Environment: lab
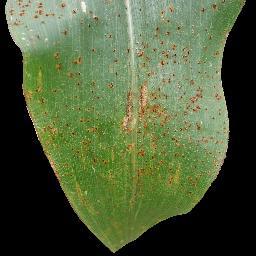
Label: common_rust